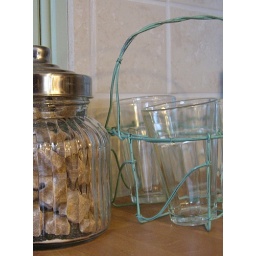
A glass jar with brown sugar, and some kitchen glasses in a holder.